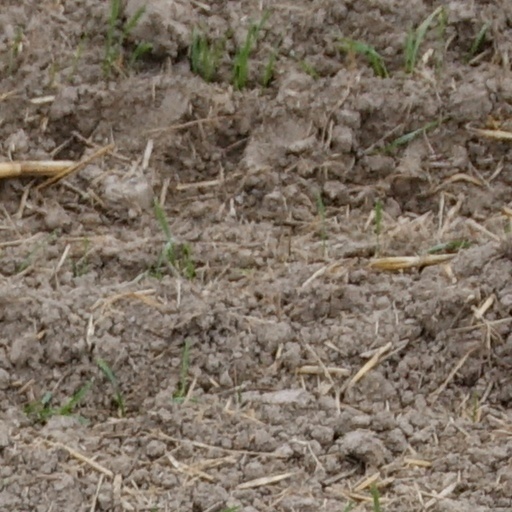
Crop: wheat